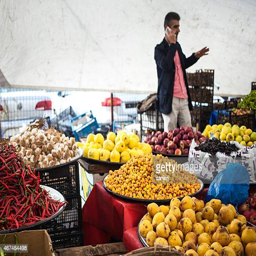
people at very own market